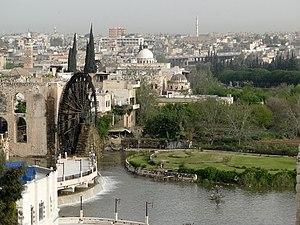
Vue de la ville de Hama en Syrie
Le patrimoine syrien durant la guerre civile syrienne et depuis l'année 2011, a fait l'objet par ses protagonistes, d'importantes et étendues destructions par tirs et bombardements, et aussi par occupations illégales et pillages des sites.
Hama, Hamah et parfois Hamath, est une ville se trouvant en Syrie, chef-lieu du gouvernorat de Hama.